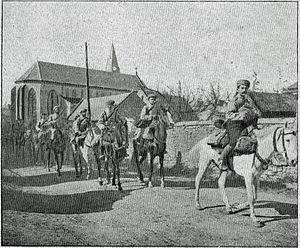
dans Pages de Gloire N° 31 p 8 du 4 juillet 1915, cavalerie Française du Maroc .
La cavalerie française pendant la Première Guerre mondiale a une participation relativement secondaire aux événements. Les combattants à cheval se révélant très vulnérables face à la puissance de feu de l'infanterie et de l'artillerie, les différentes unités de cette arme accomplissent essentiellement des missions d'auxiliaires pendant la « Grande Guerre », même si le début du conflit correspond à son apogée en termes d'effectifs montés.
Le 1ᵉʳ régiment de spahis marocains était une unité appartenant à l'Armée d'Afrique qui dépendait de l'armée française. Dissous en 1945, son nom et ses traditions sont alors repris par le 1ᵉʳ régiment de marche de spahis marocains de la France libre.
L' histoire de la cavalerie française est l'ensemble des faits historiques qui concernent ou impliquent l' « arme » de la cavalerie dans les armées françaises sous les divers régimes politiques et aux diverses périodes qui marquèrent l'histoire militaire de la France.